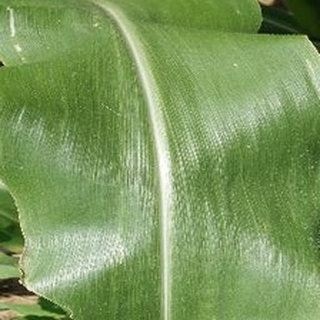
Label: healthy_corn